Herbert A. Simon

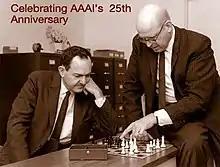
Simon (left) in a chess match against Allen Newell

From 1949 to 2001, Simon was a faculty member at Carnegie-Mellon University, in Pittsburgh, Pennsylvania. In 1949, Simon became a professor of administration and chairman of the Department of Industrial Management at Carnegie Institute of Technology ("Carnegie Tech"), which, in 1967, became Carnegie-Mellon University. Simon later also taught psychology and computer science in the same university, (occasionally visiting other universities).